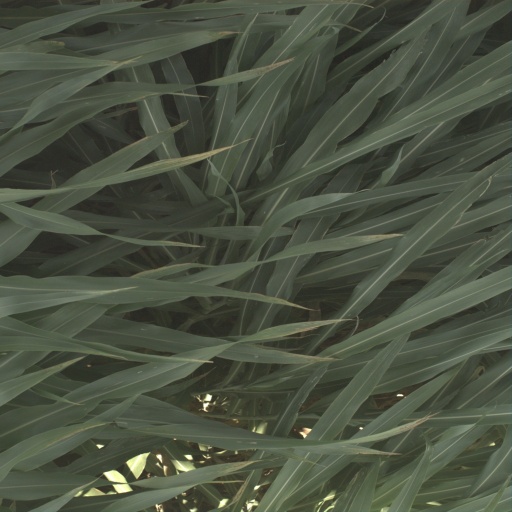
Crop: sorghum